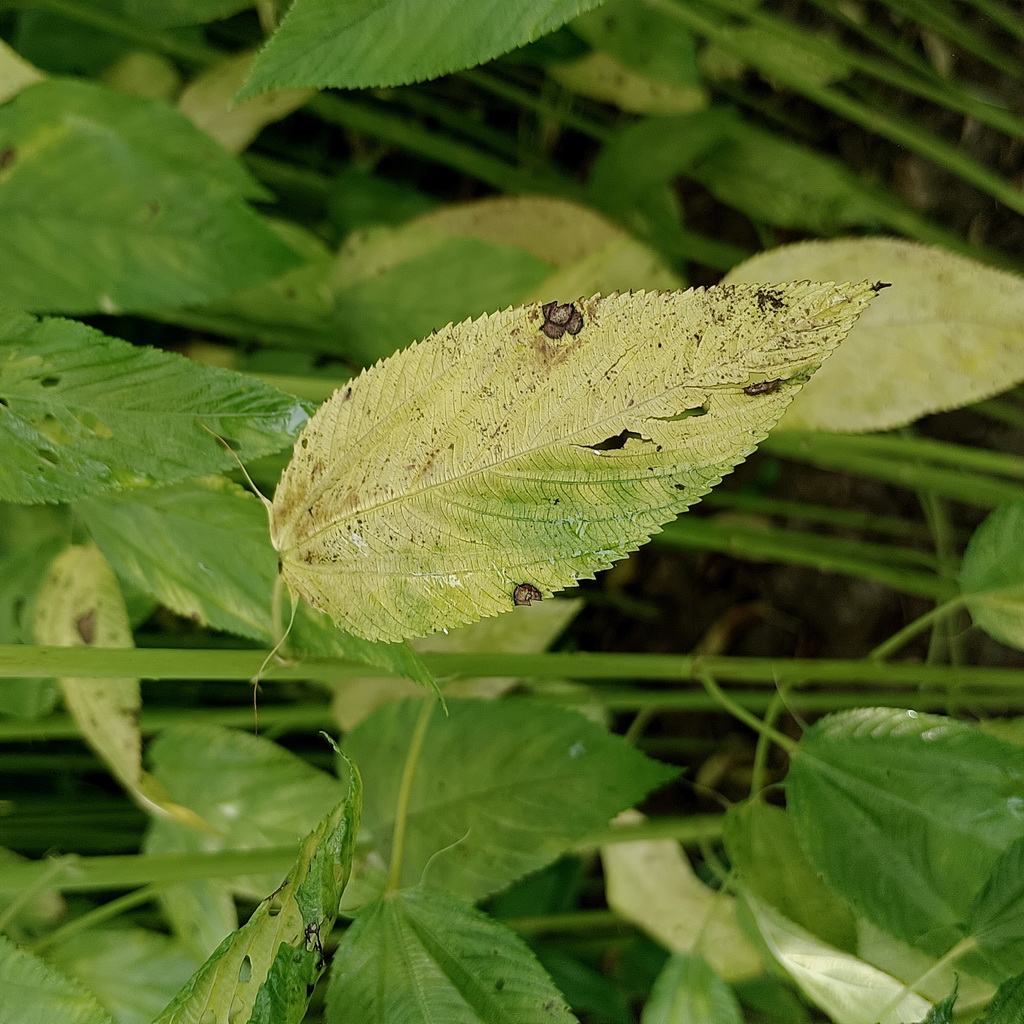
Label: Mosaic